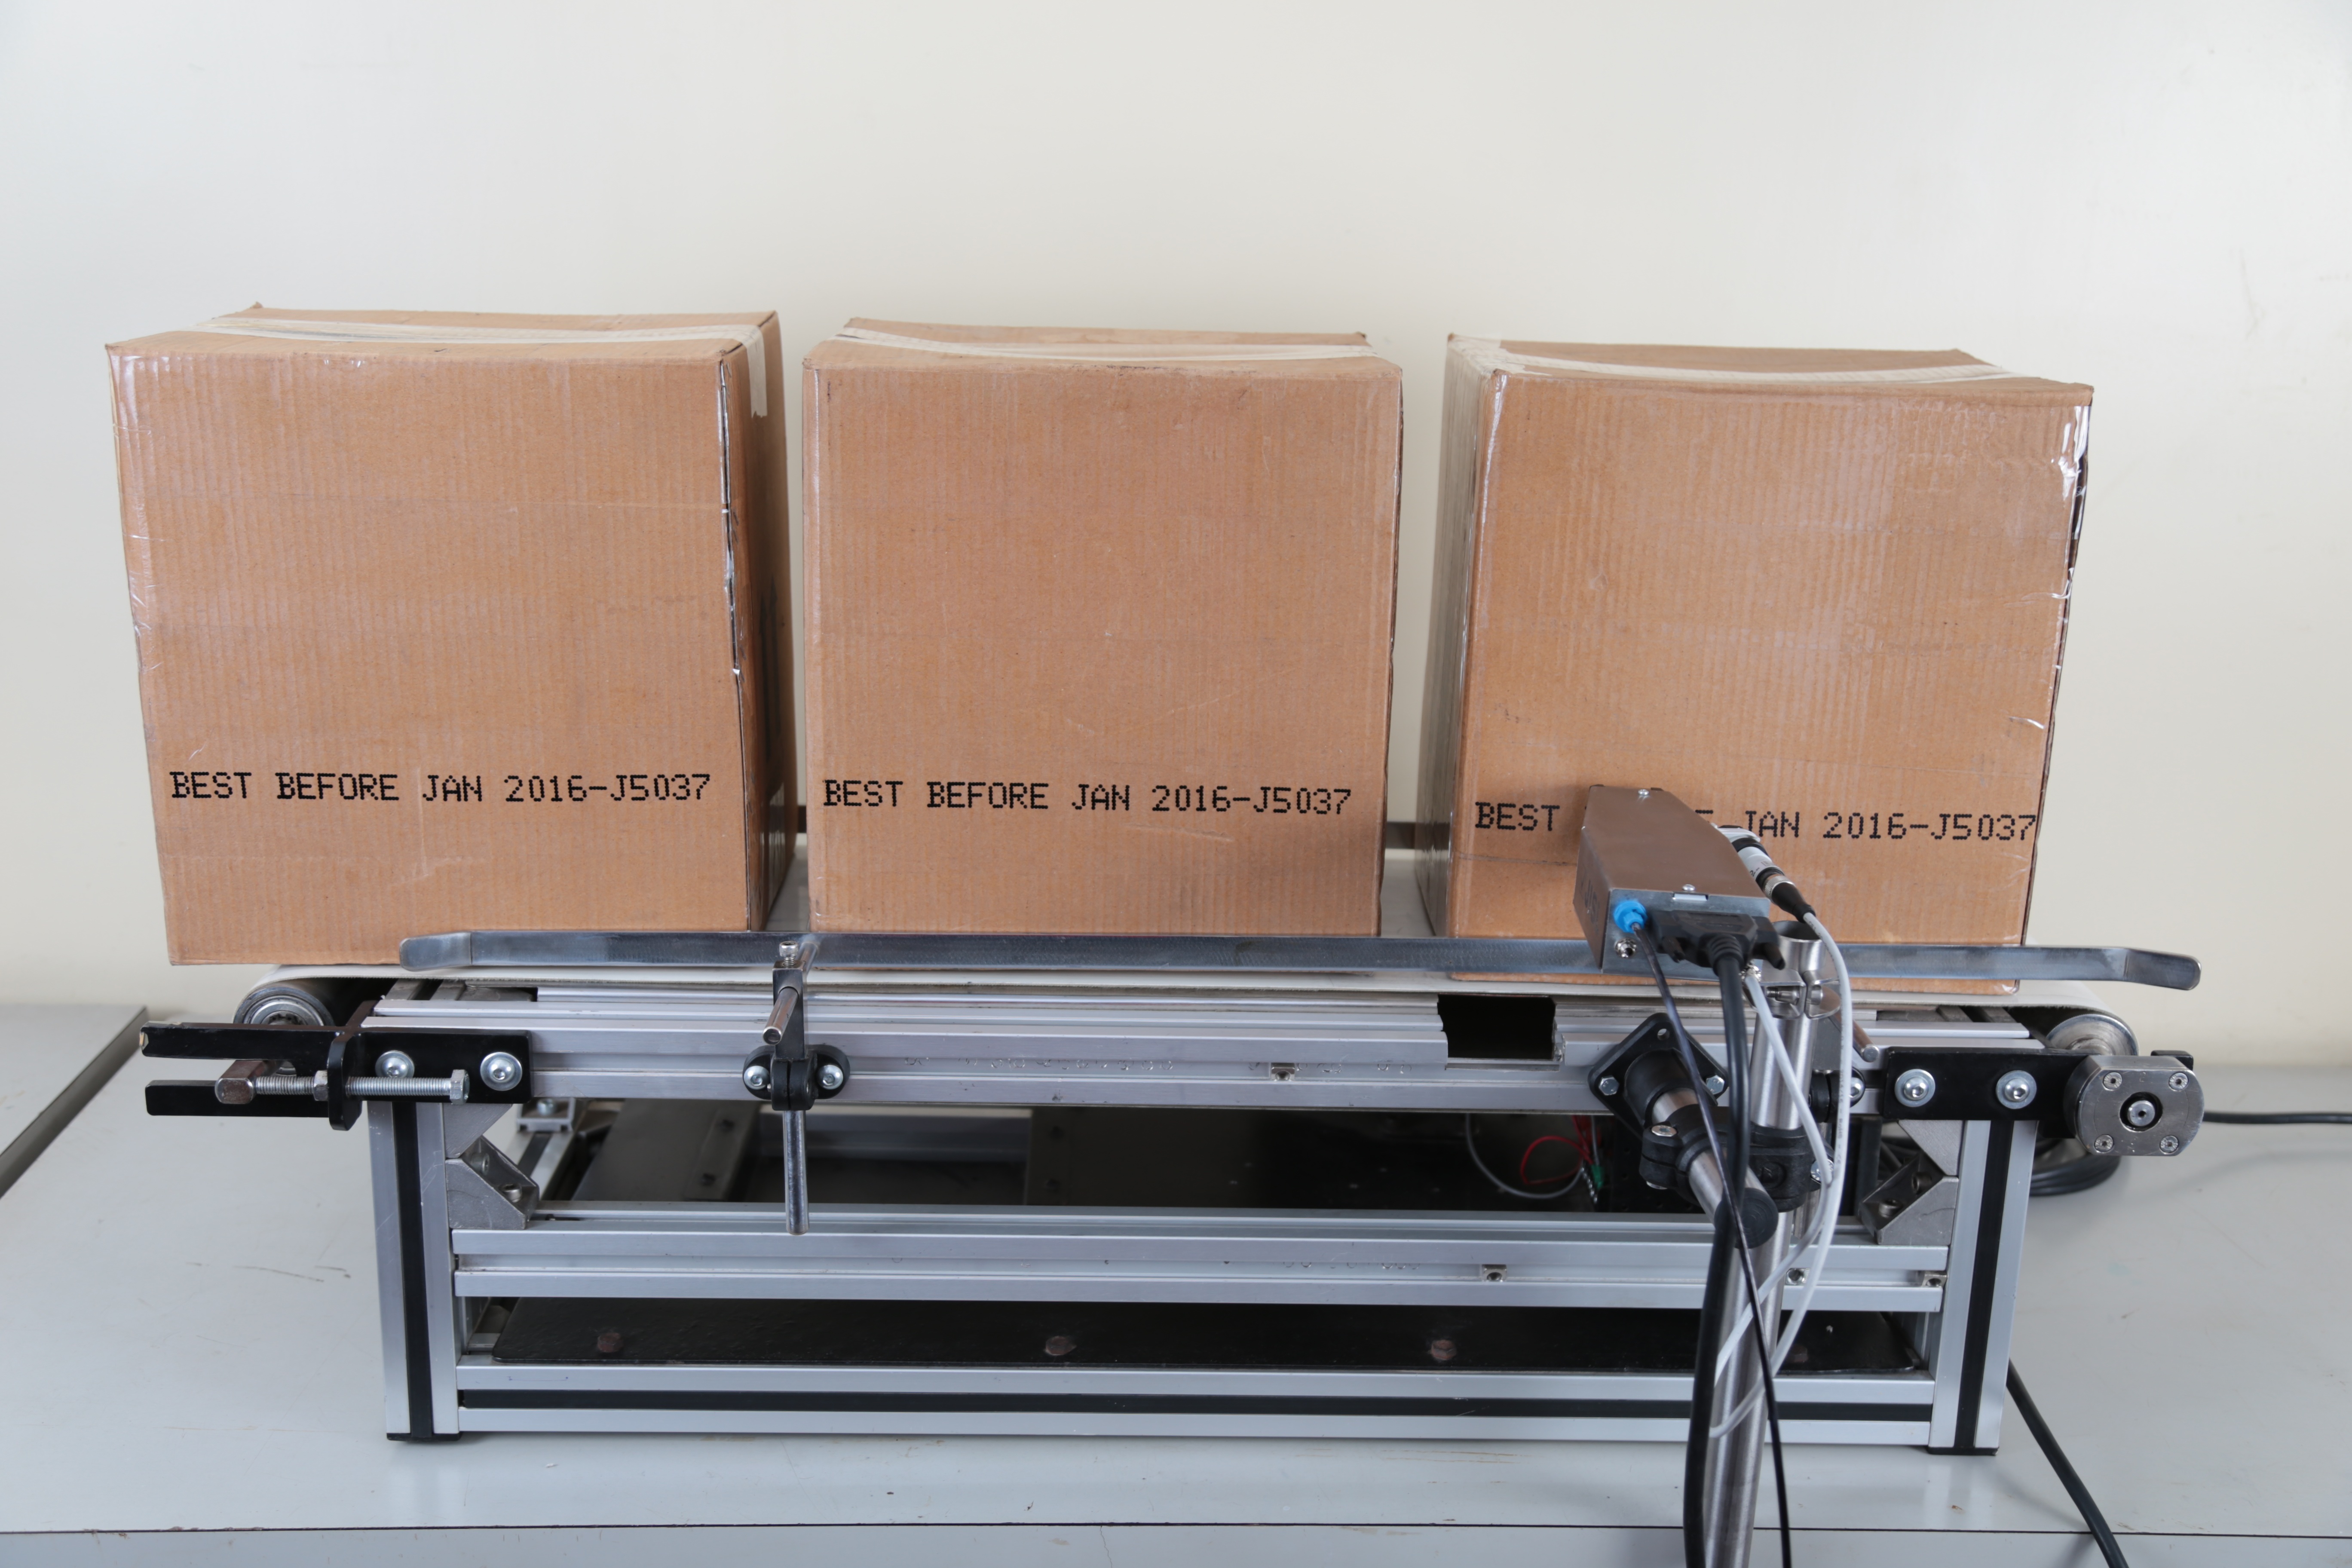
table, wood, technology, equipment, print, industrial, machine, shelf, industry, furniture, process, ink, printing, bumper, manufacturing, product, engineering, design, printer, production, cartons, man made object, automotive exterior